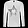
Label: Pullover